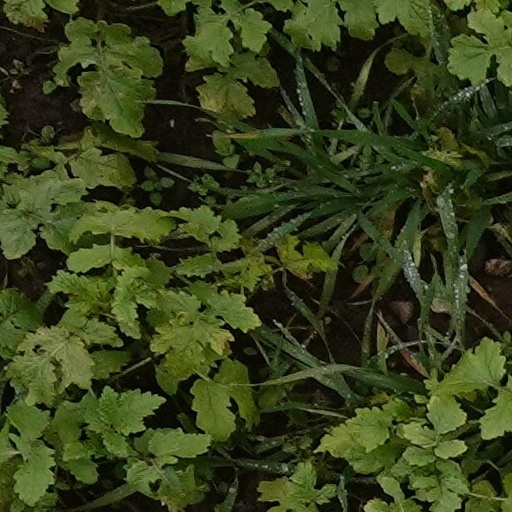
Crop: wheat